Jerry Vandam

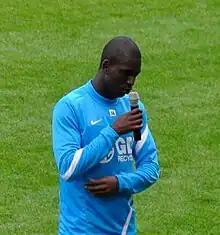
Vandam in 2011

Jerry Boachie Van Dam (born 8 December 1988), commonly referred to as Jerry Vandam, is a French professional footballer who plays as a right-back for Championnat National 3 club IC Croix.